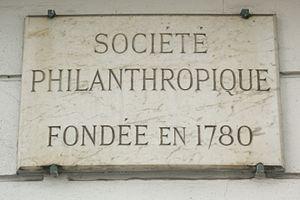
Plaque de la Société philanthropique, 45 rue Jeanne-d'Arc, Paris 13e.
L'humanisme, terme créé à la fin du XVIIIᵉ siècle et popularisé au début du XIXᵉ siècle, a d'abord et pendant longtemps désigné exclusivement un mouvement culturel, philosophique et artistique prenant naissance au XIVᵉ siècle dans l'Italie de la Renaissance, puis se développant dans le reste de l’Europe. Moment de transition du Moyen Âge aux Temps modernes, ce mouvement est en partie porté par l'esprit de laïcité qui resurgit alors, point de départ d’une crise de confiance profonde qui affecte l'Église catholique.
La Société philanthropique est la plus ancienne société de bienfaisance non confessionnelle de France. Elle a été fondée en 1780 sous le patronage de Louis XVI et reconnue d'utilité publique en 1839 par Louis-Philippe.
La rue Jeanne-d’Arc est une voie du 13ᵉ arrondissement de Paris.